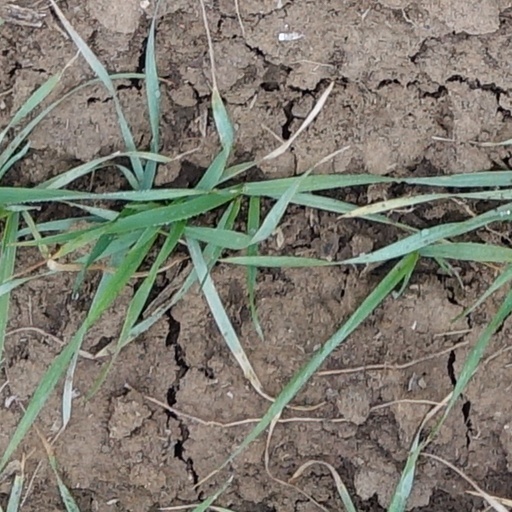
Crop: wheat